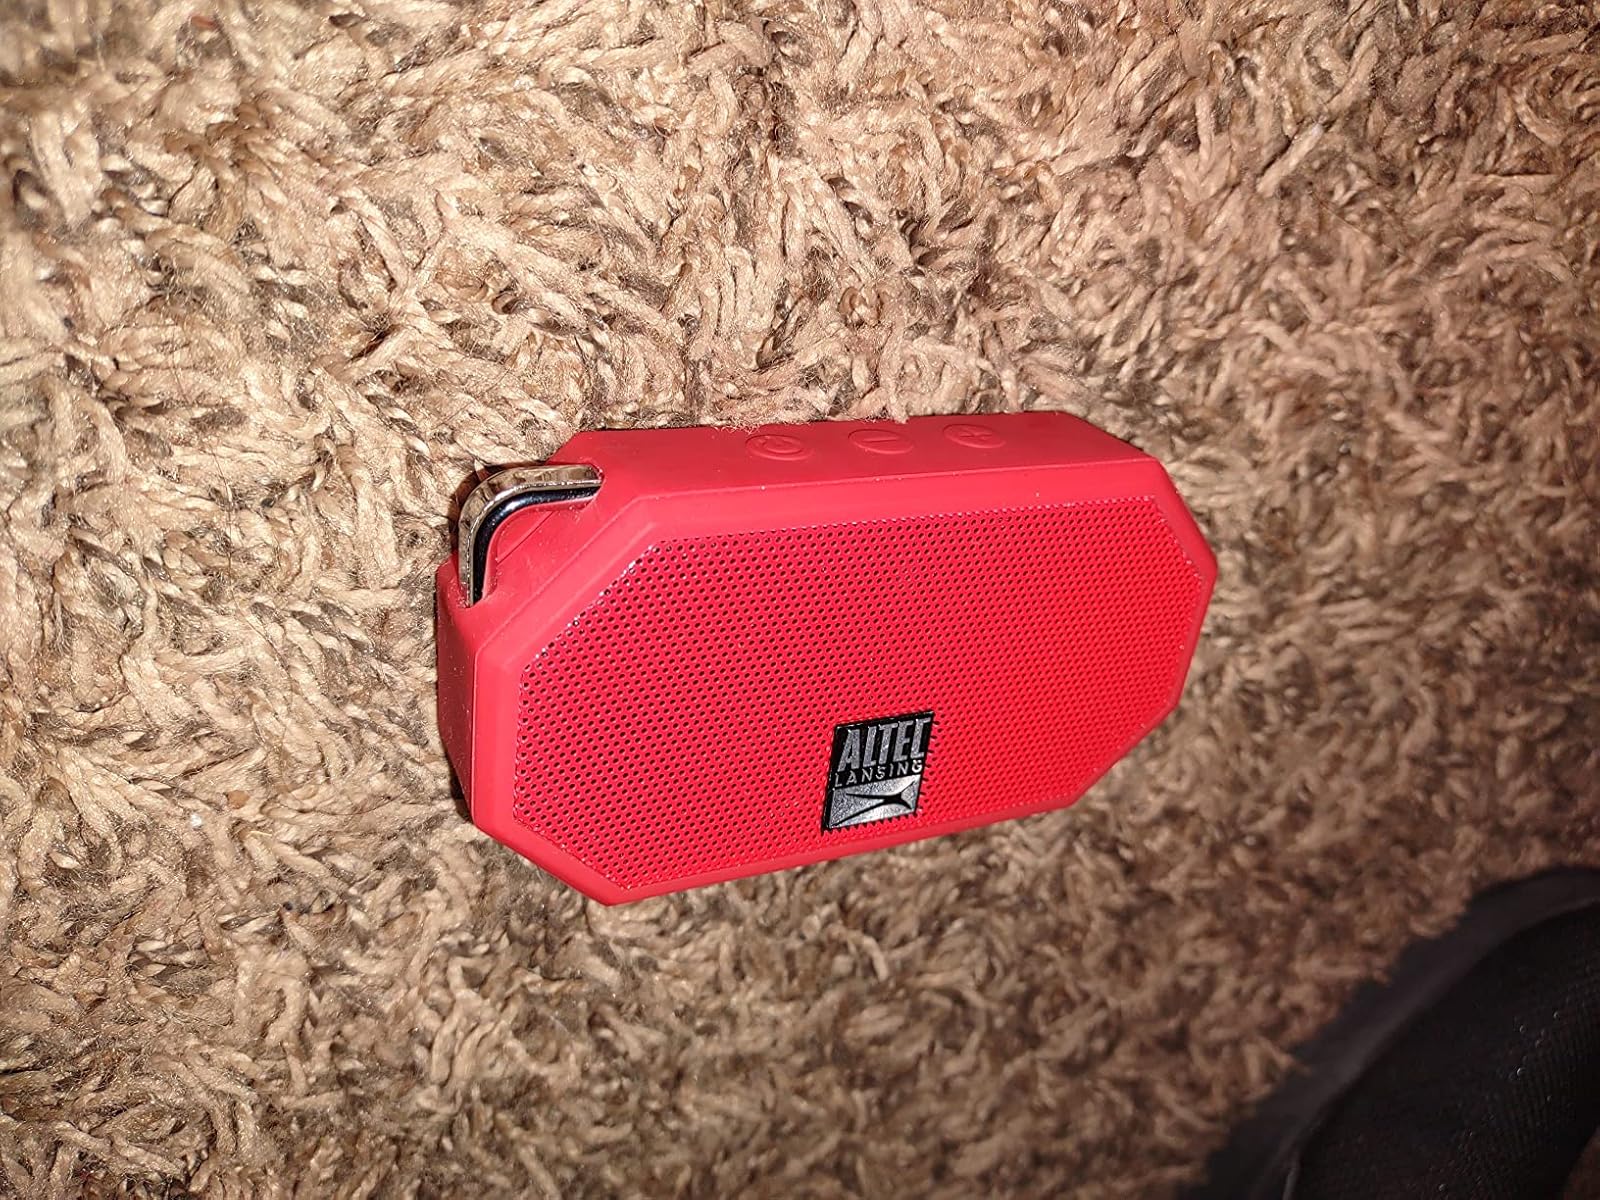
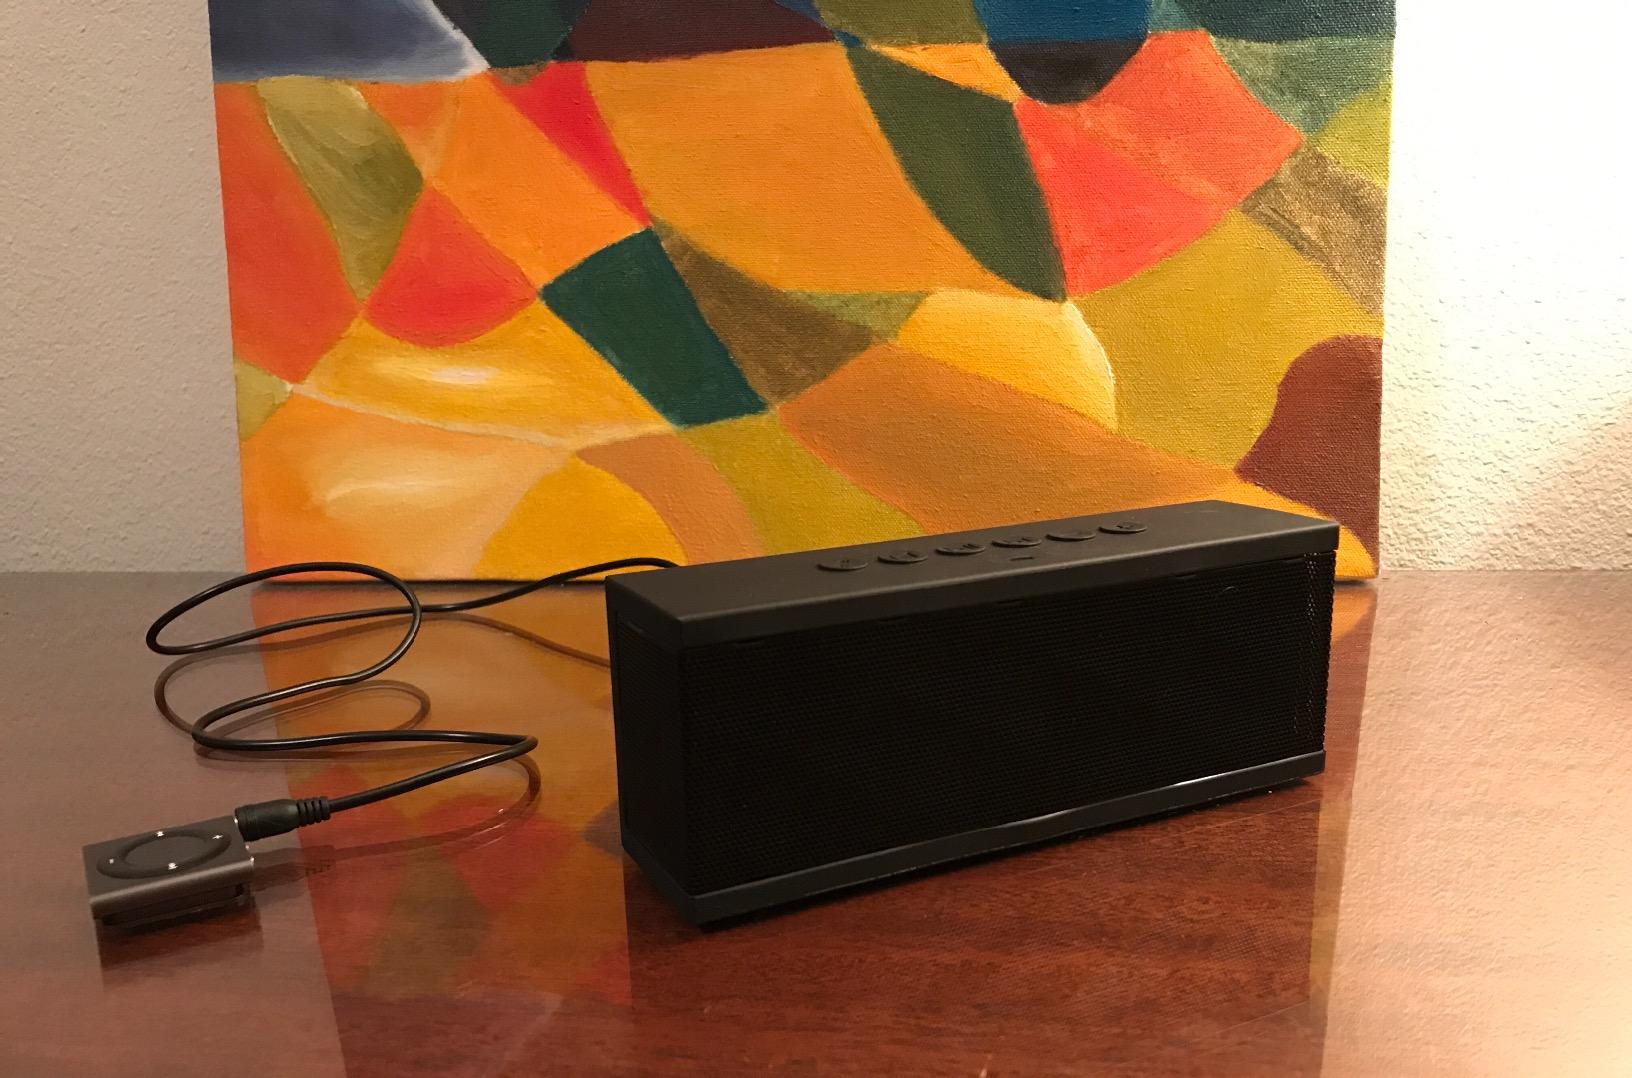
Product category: speaker
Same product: no